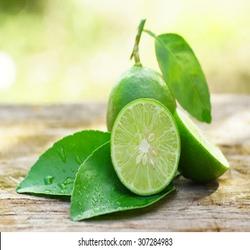
Label: Lemon